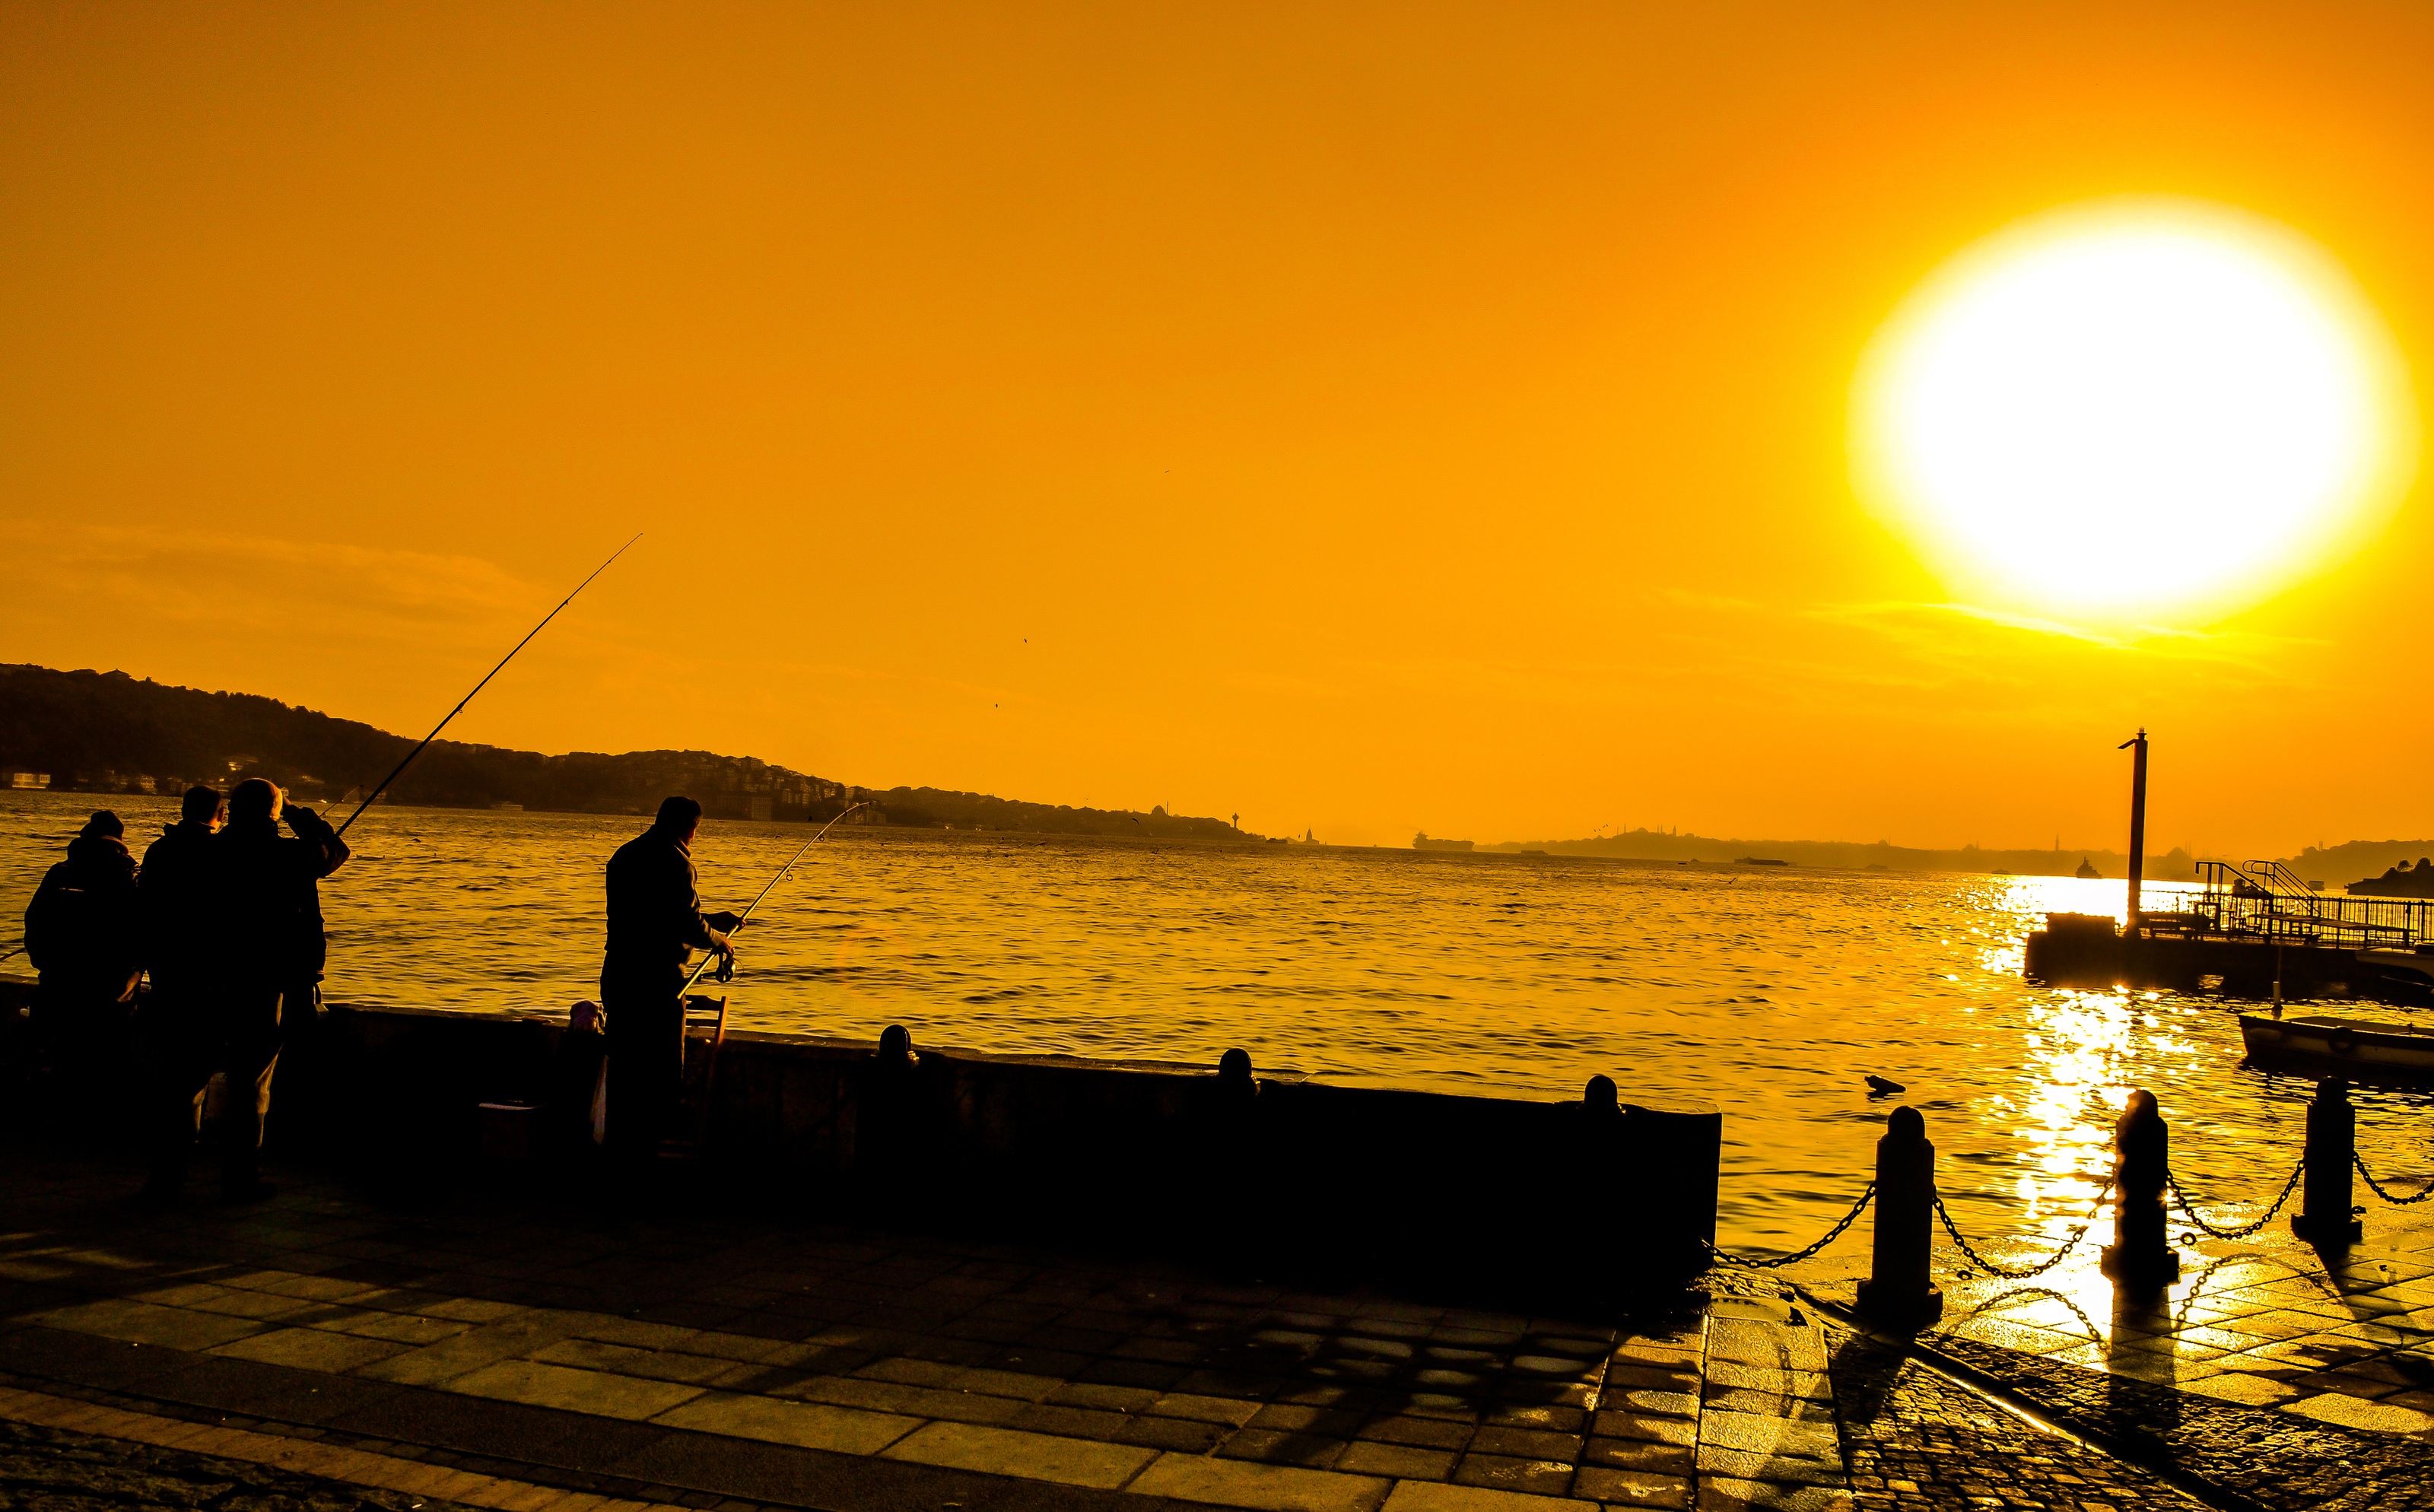
beach, sea, coast, ocean, horizon, sun, sunrise, sunset, sunlight, morning, wave, dawn, dusk, evening, afterglow